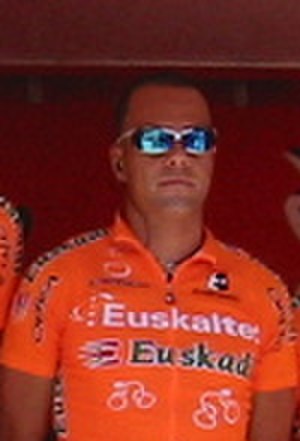
Aitor González
Aitor González Jiménez, er en tidligere professionel spansk landevejscykelrytter.